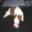
Label: dog